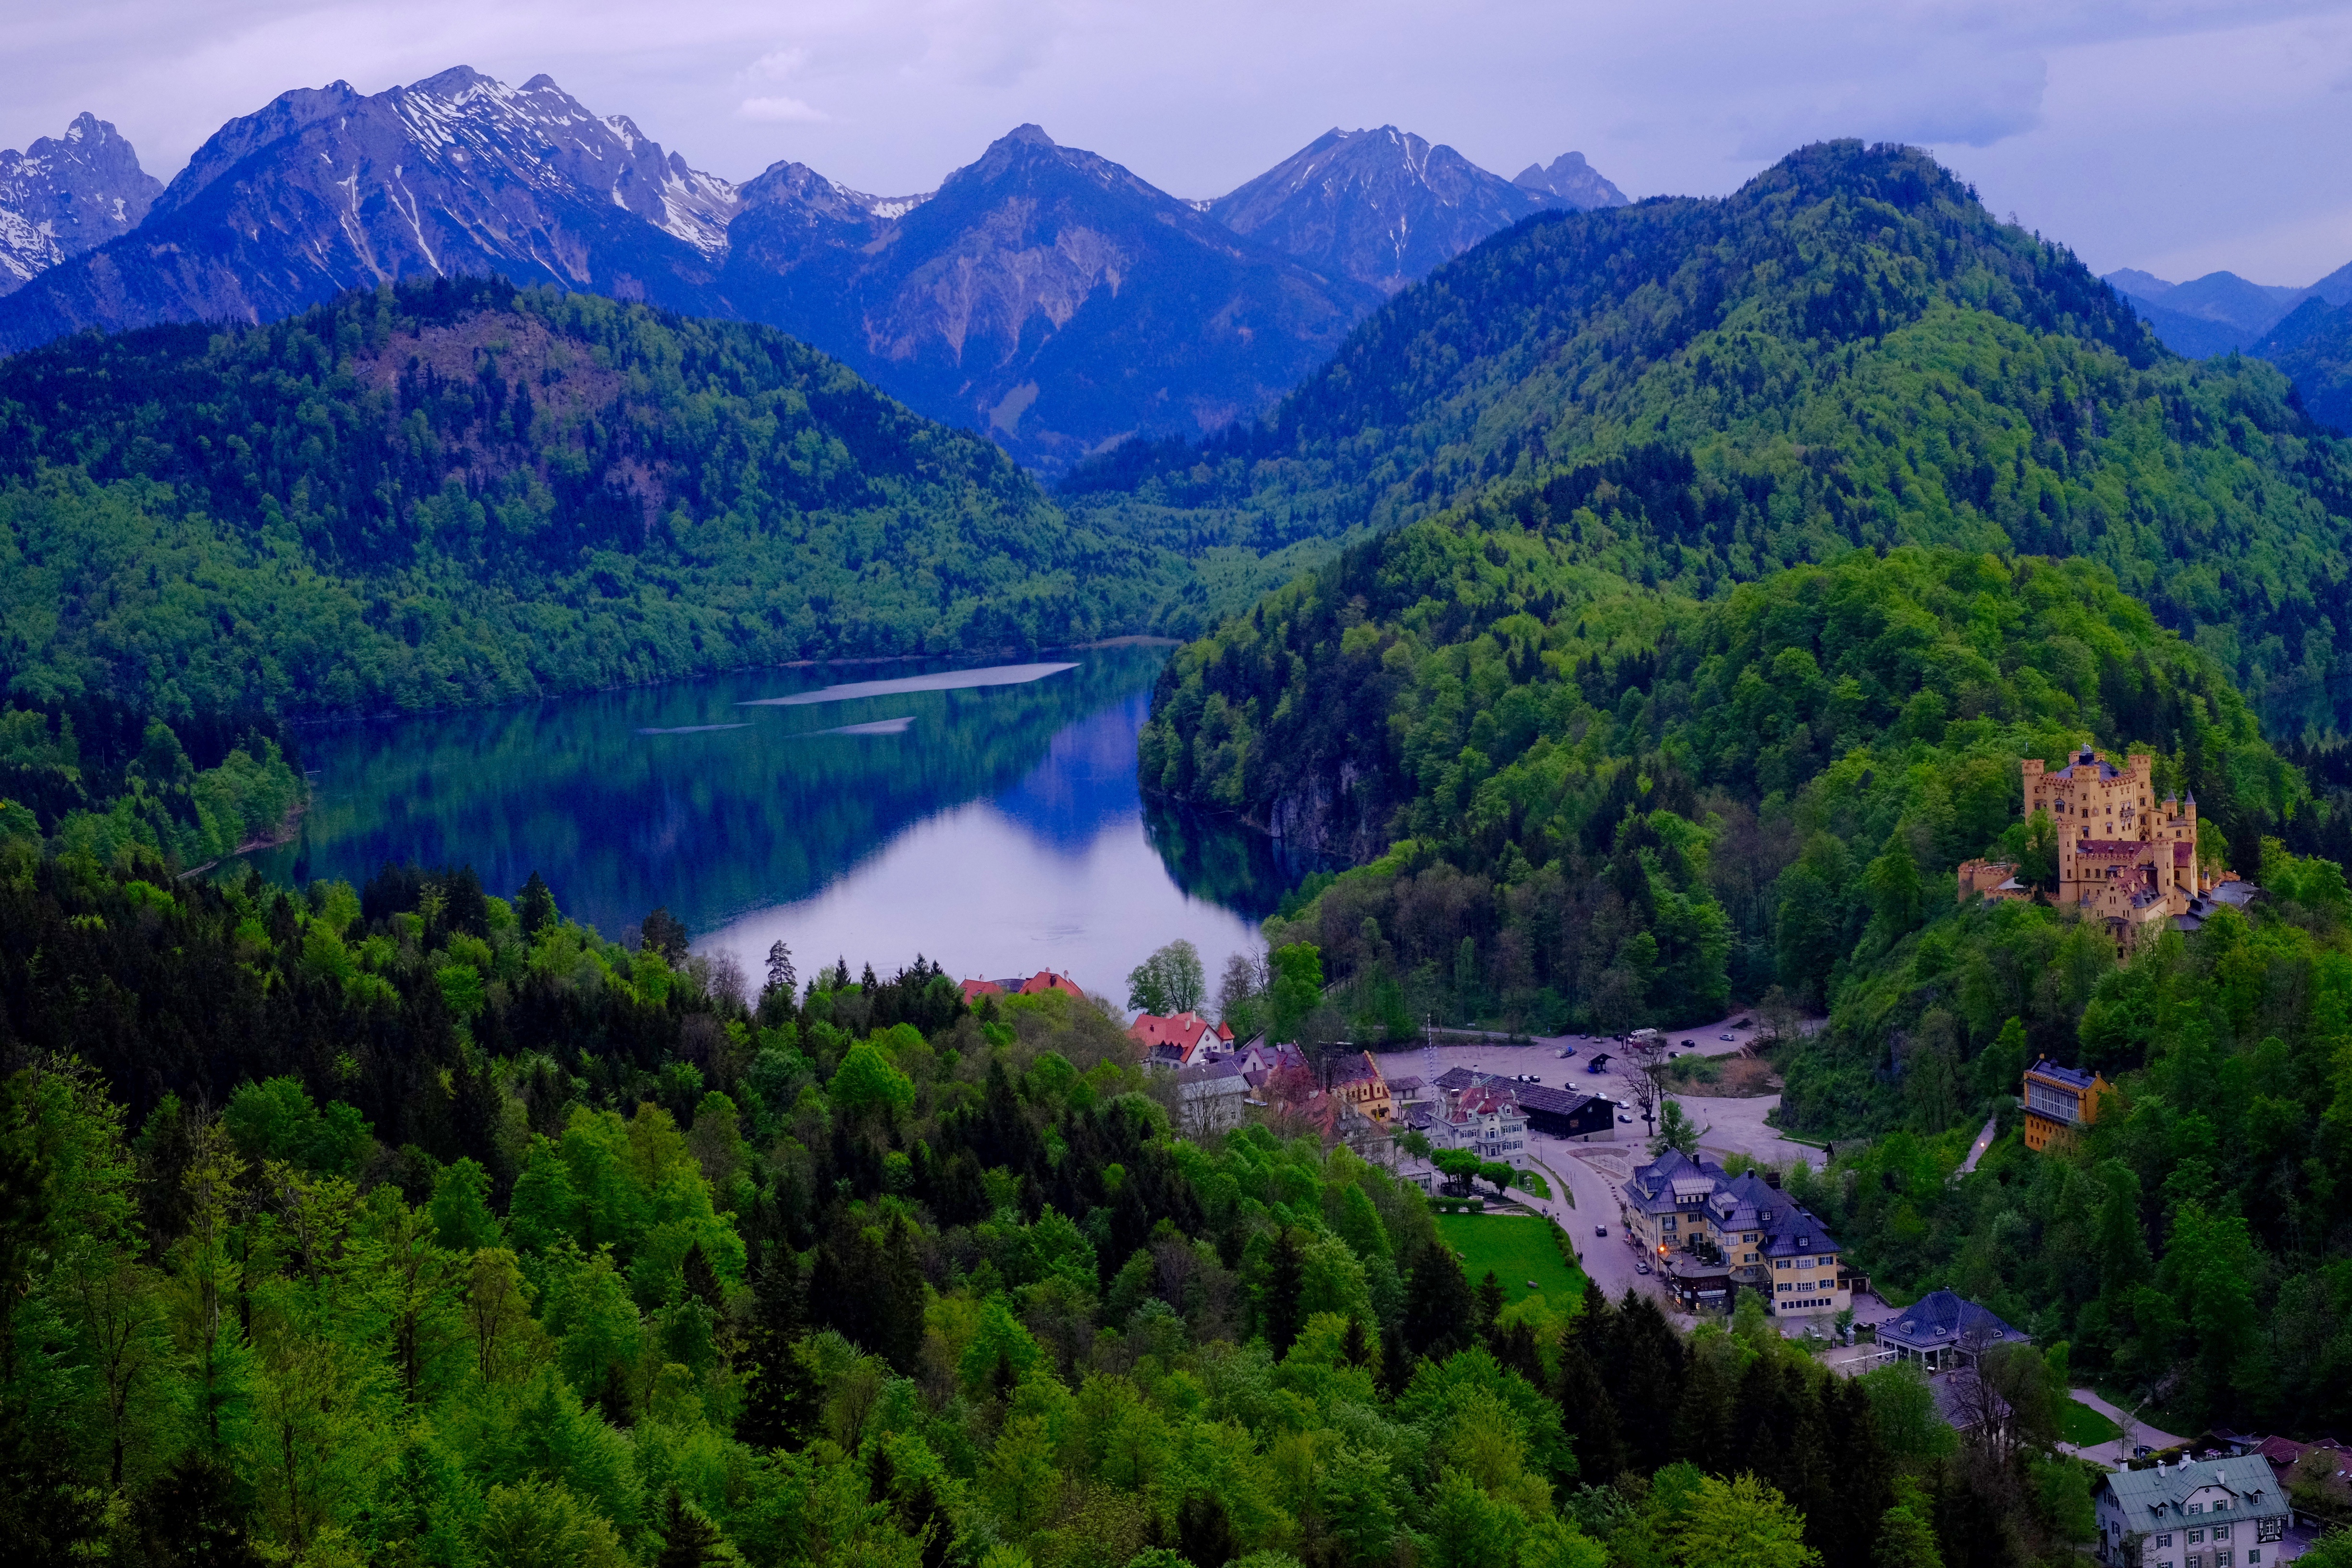
landscape, forest, wilderness, mountain, lake, river, valley, mountain range, fjord, reservoir, national park, alps, plateau, loch, ecosystem, landform, tarn, mountain pass, hill station, geographical feature, mountainous landforms, glacial landform